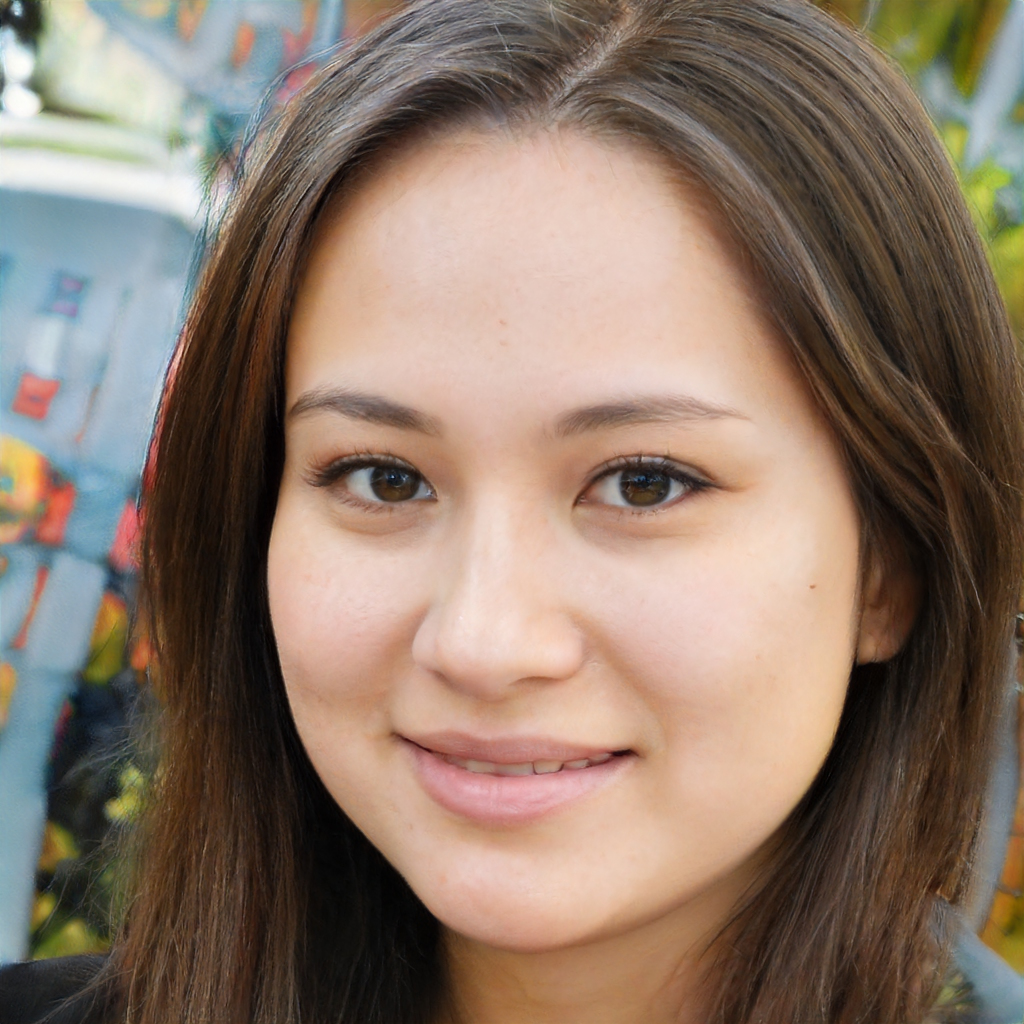
Portrait style: Real Portrait